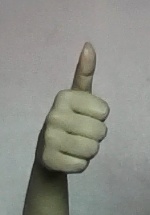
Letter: aleff